Episode 1102

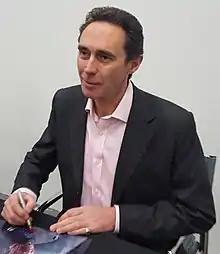
Guy Henry portrays Henrik Hanssen, who finally finds love in the episode.

The episode did not just revolve around Jac's death as other regular character's stories were given a conclusion. Marcel explained "it's a nod to everyone who worked on the show." Dawn Steele who plays Ange Godard revealed that her character gains closure in the final episode. Ange shares her final scene on the AAU ward with her fiancée Josh Hudson (Trieve Blackwood-Cambridge) and her son Dominic, where they are all at peace with one another. Steele said it was "full of emotion" and "it really finishes all our story off really nicely, but with a kind of forward thinking into the future, on they go, it's not fully conclusive." Steele told Victoria Wilson from "TVTimes" that "our final story is emotional. It ties things up and does Ange and Dom's story justice." Another character whose story is given a full conclusion in the episode is Henrik Hanssen (Guy Henry). He teased "a twinkle of happiness" for the character, referring to Henrik going off to be with his love interest Russell "Russ" Faber (Simon Slater). Wadey said that writers chose to have the character finally declare his love for someone in the finale. He added that for Henrik it was the "biggest thing he could ever do in his life." In addition, writers created other smaller stories such as Nicky McKendrick (Belinda Owusu) performing surgery on a beating heart and an ending for the recurring character Alexandra 'Lexy' Dunblane (Jenny Howe). Bob Barrett who plays Sacha Levy added, "it's an incredible and fitting ending."